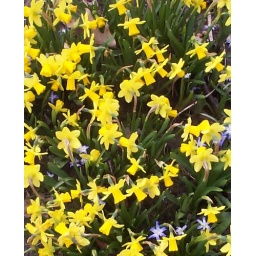
Yellow and blue flowers in a flower garden at Cornell.